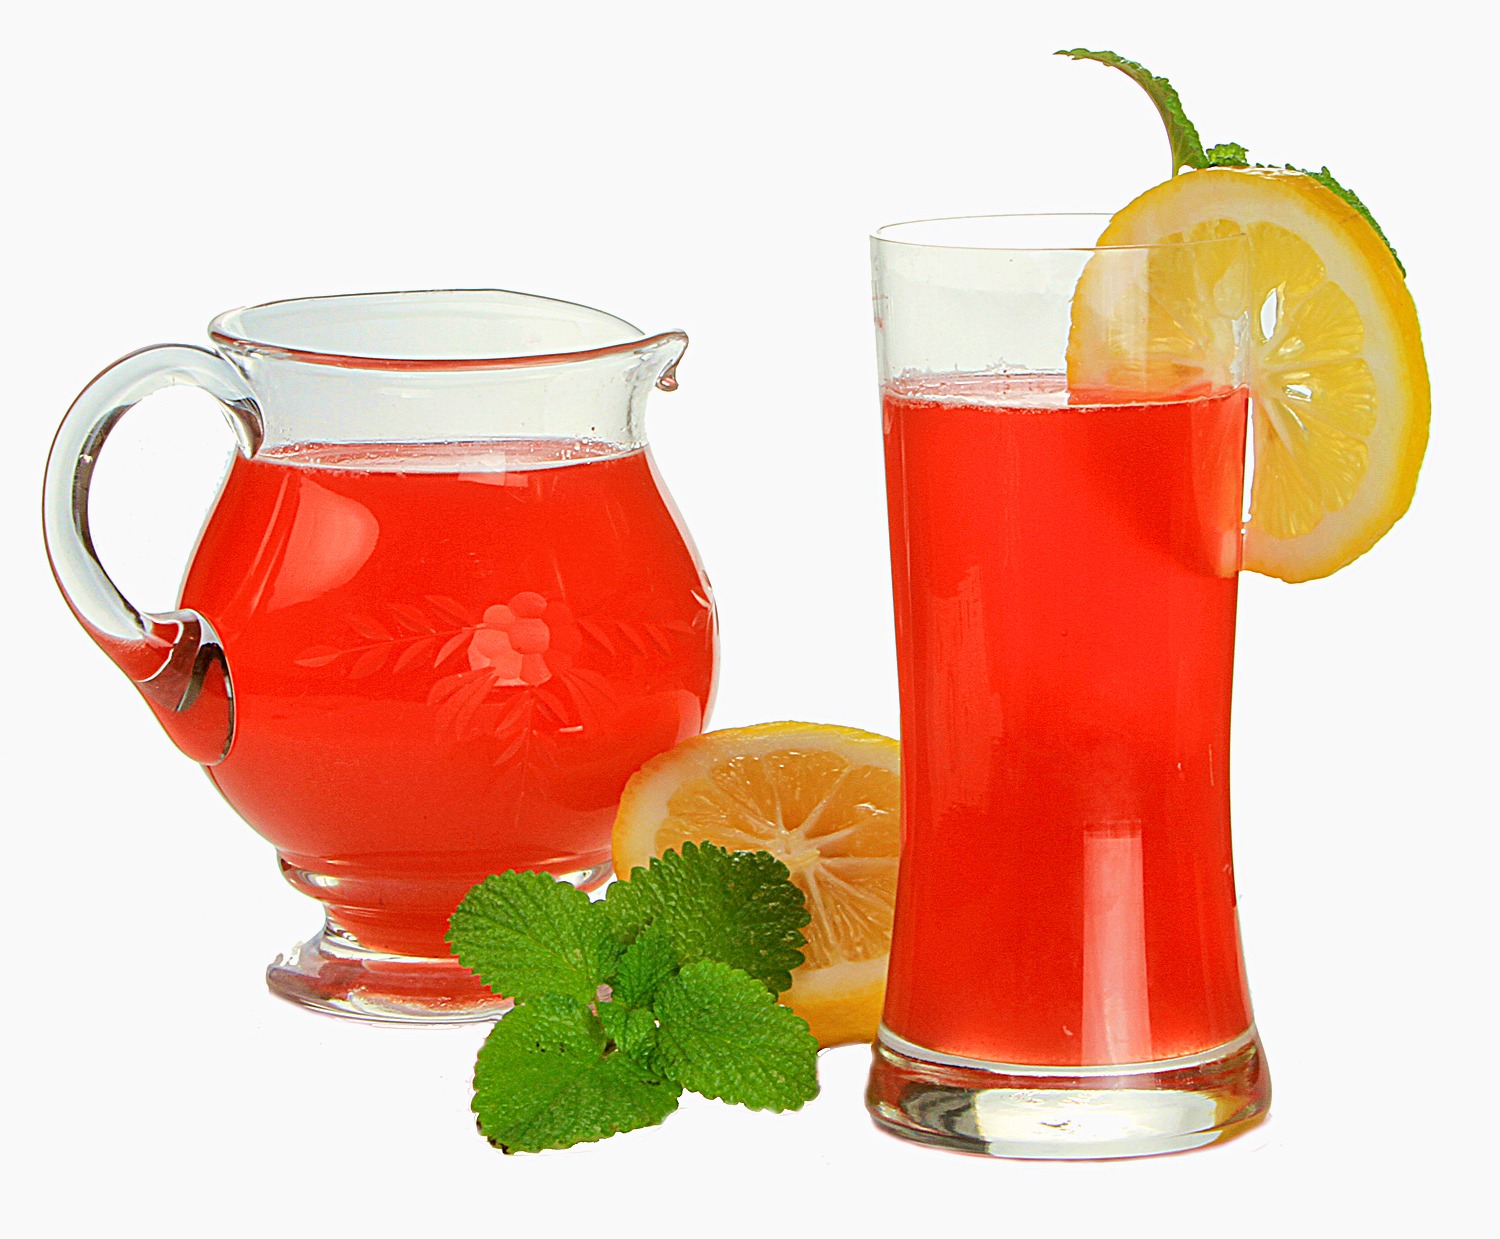
raspberry, glass, food, produce, lemonade, beverage, drink, cocktail, juice, jug, punch, alcoholic beverage, beer glass, non alcoholic beverage